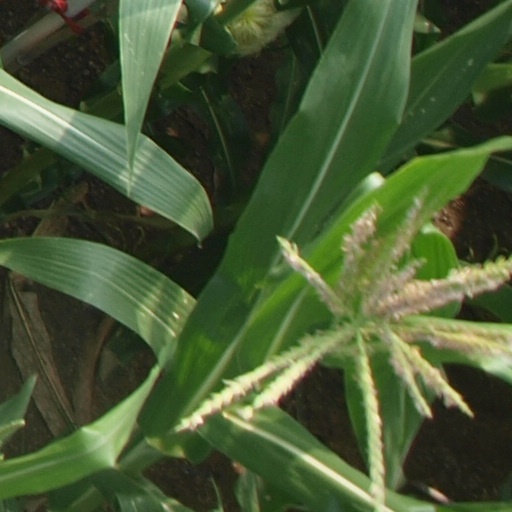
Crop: maize; corn